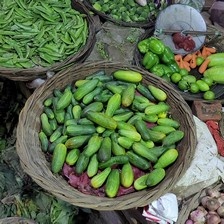
Label: cucumber